Geography of Nova Scotia

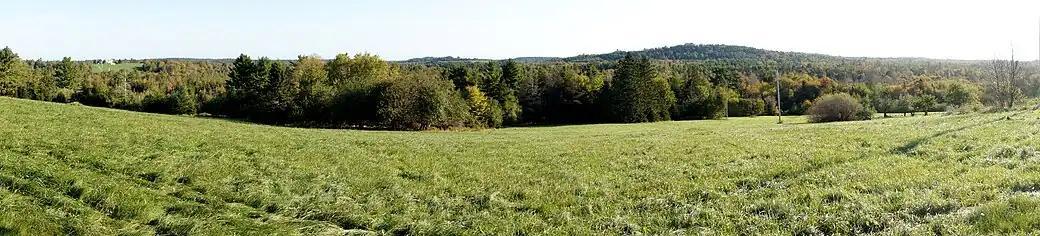
Drumlins, or little hills formed by glacial action, are a key feature in this and other communities in Lunenburg County. Here on the left is the "James Hirtle Hill" and on the right is the "Michael Wile Hill". The image is being taken from the "Bolivar Hill."

Nova Scotia forms part of the southern shores of the Gulf of St. Lawrence and its sub-basin, the Northumberland Strait. The Cabot Strait lies north and east of Cape Breton Island. The main part of the Bay of Fundy lies off its northwestern shore, and large sub-basins including the Cumberland Basin, the Minas Basin and Cobequid Bay create major indentations into its coastline. The Gulf of Maine (of which the Bay of Fundy is a component) lies off the western shore. The South Shore and Eastern Shore, as well as the southern and eastern parts of Cape Breton Island constitute a pelagic coast, fronting the open Atlantic Ocean.